Thandikkappatta Nyayangal

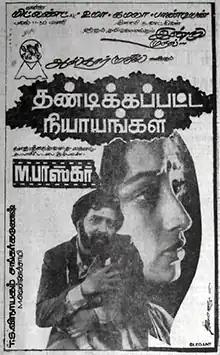
Theatrical release poster

Thandikkappatta Nyayangal is a 1983 Indian Tamil-language film written, produced and directed by M. Bhaskar. The film stars Sivakumar and Lakshmi, with Sivachandran, Rohini and Baby Meena in supporting roles. It was released on 16 September 1983.